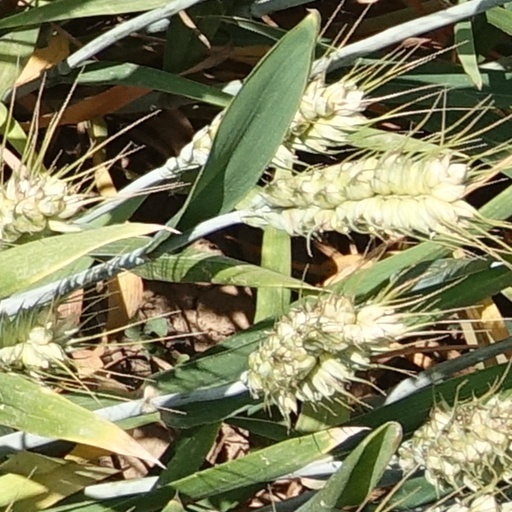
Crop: wheat